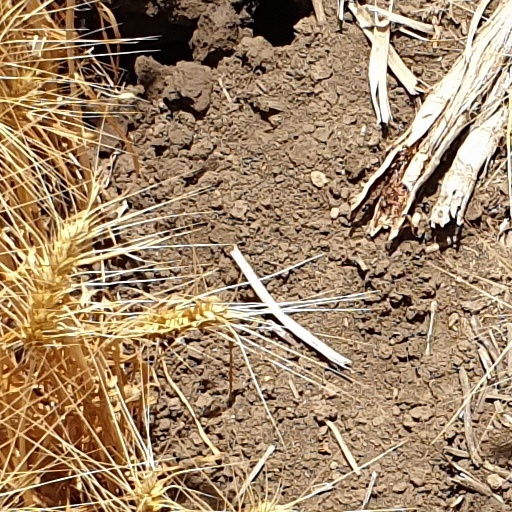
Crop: wheat